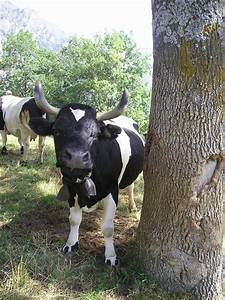
Label: cow